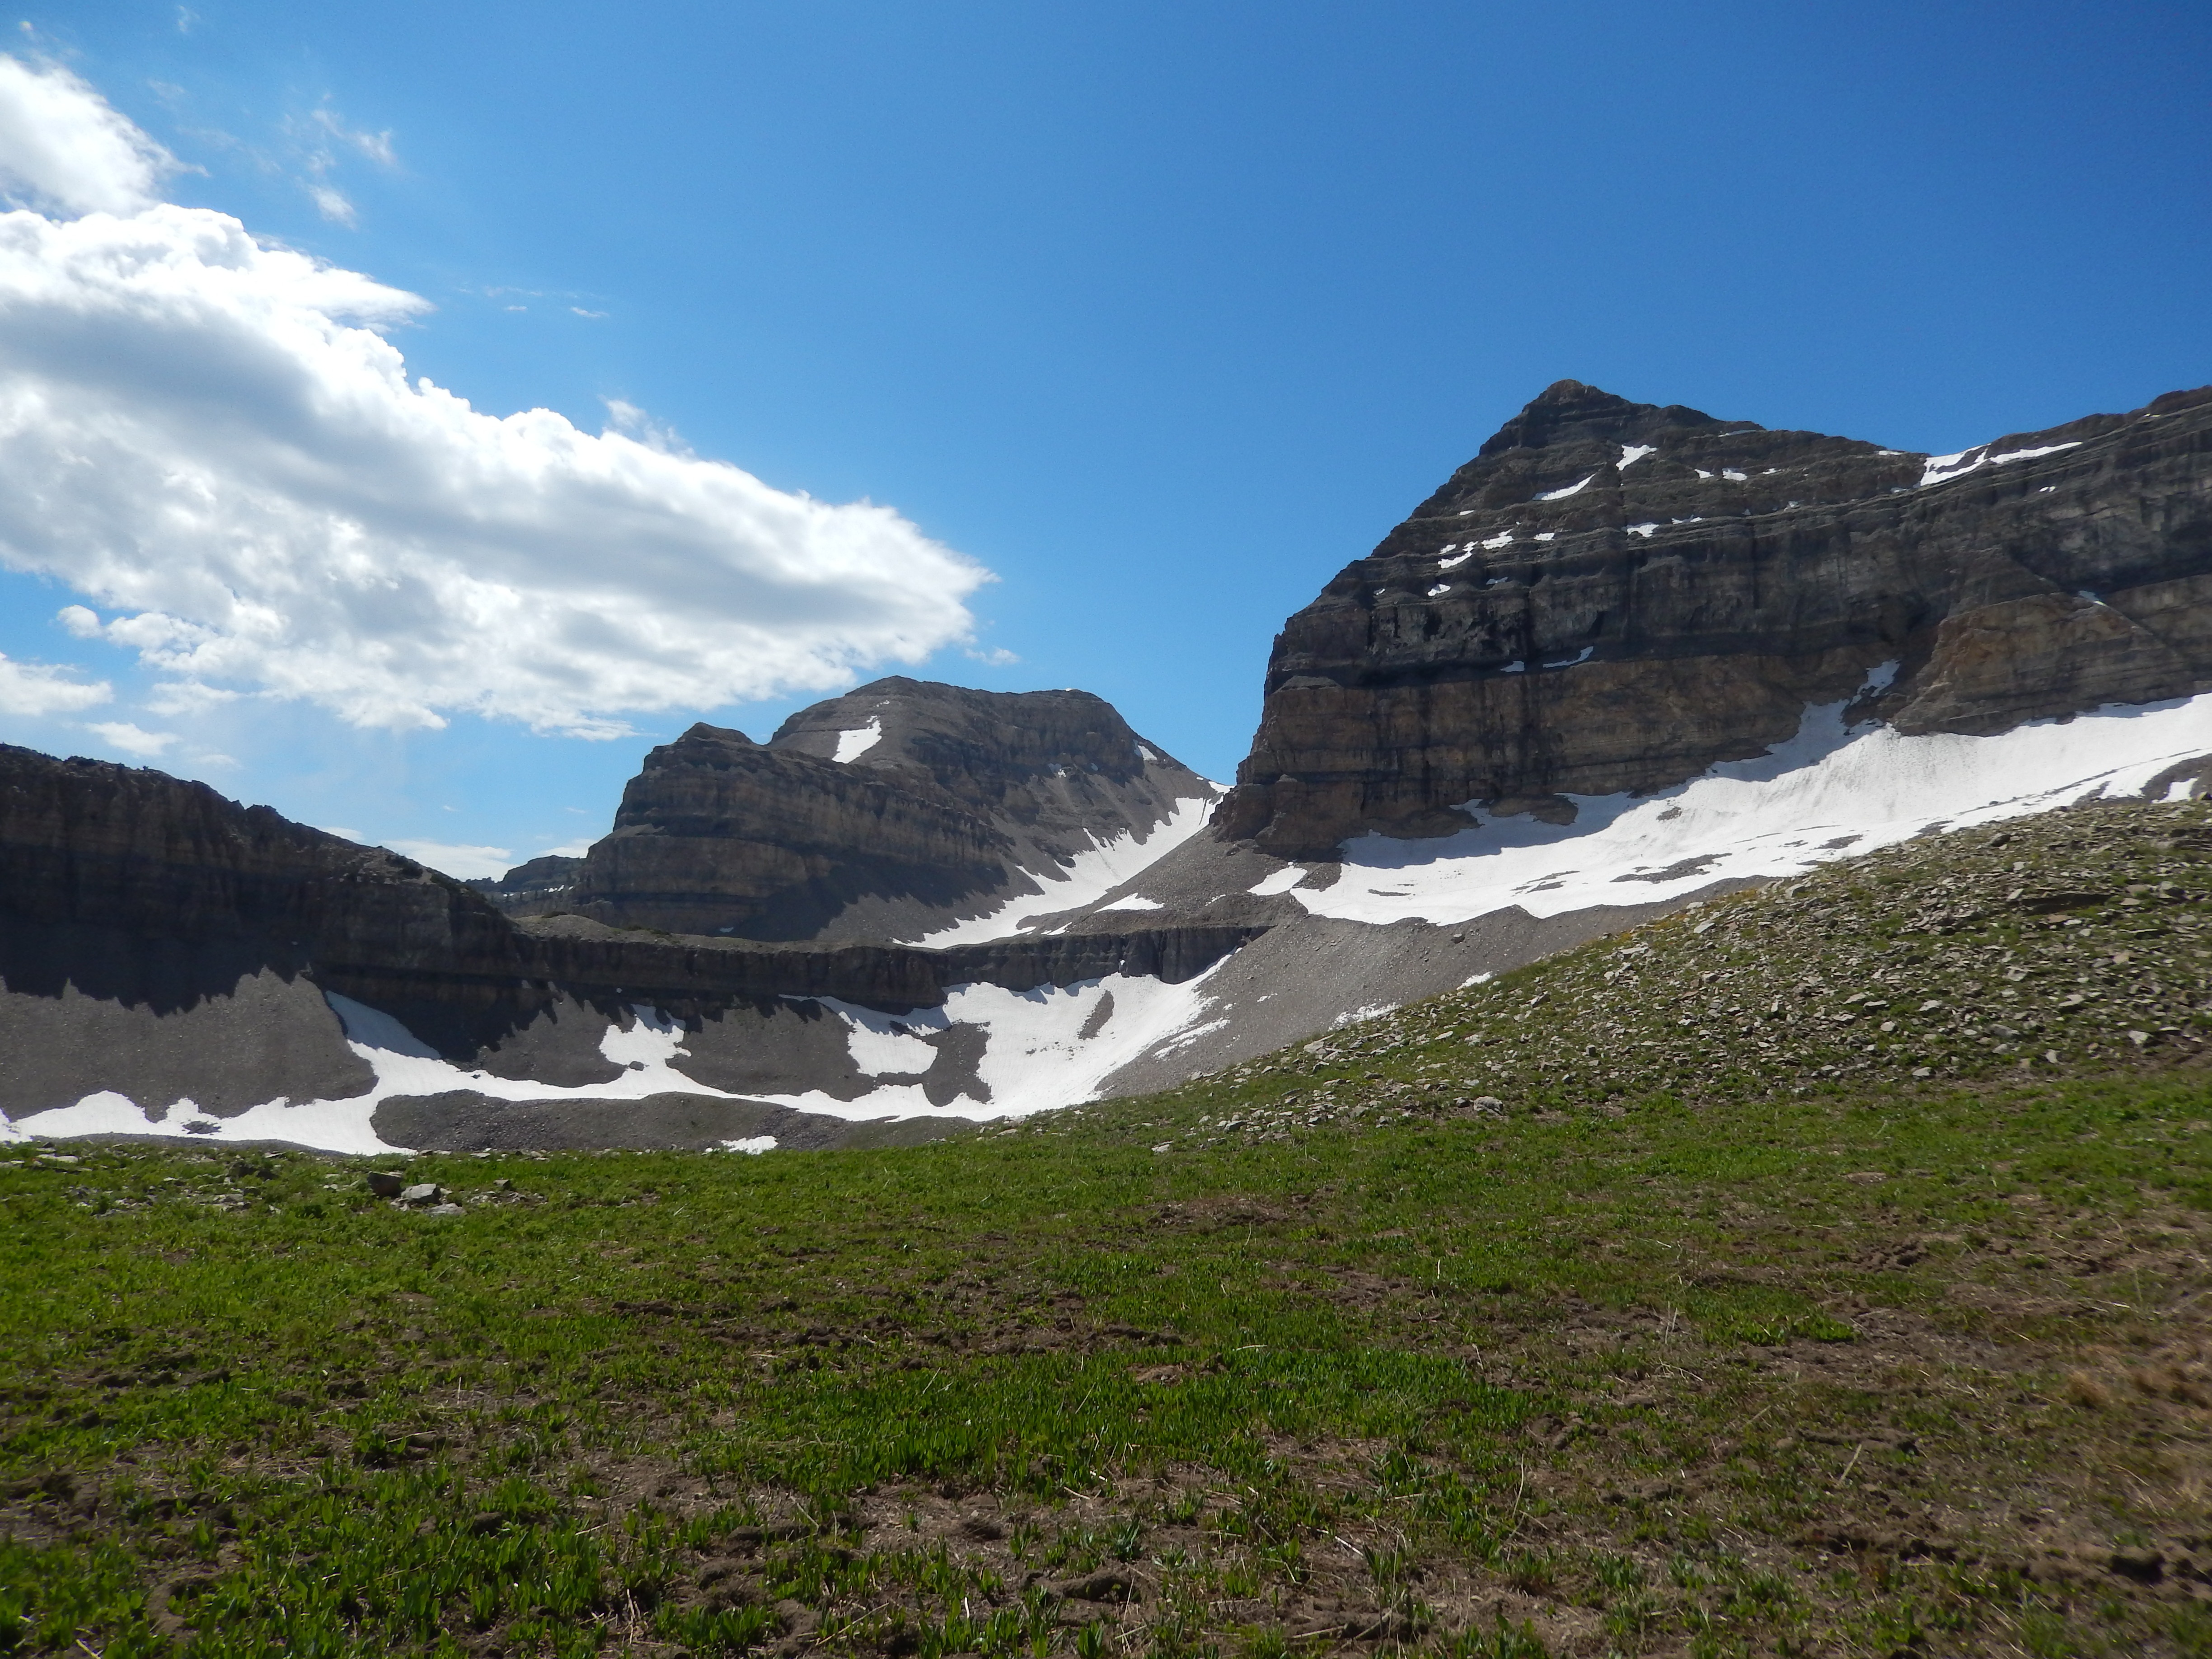
landscape, nature, wilderness, walking, mountain, adventure, valley, mountain range, cliff, glacier, fjord, highland, terrain, ridge, alps, plateau, fell, loch, moraine, landform, nature landscape, mountain pass, timpanogos, geographical feature, mountainous landforms, glacial landform